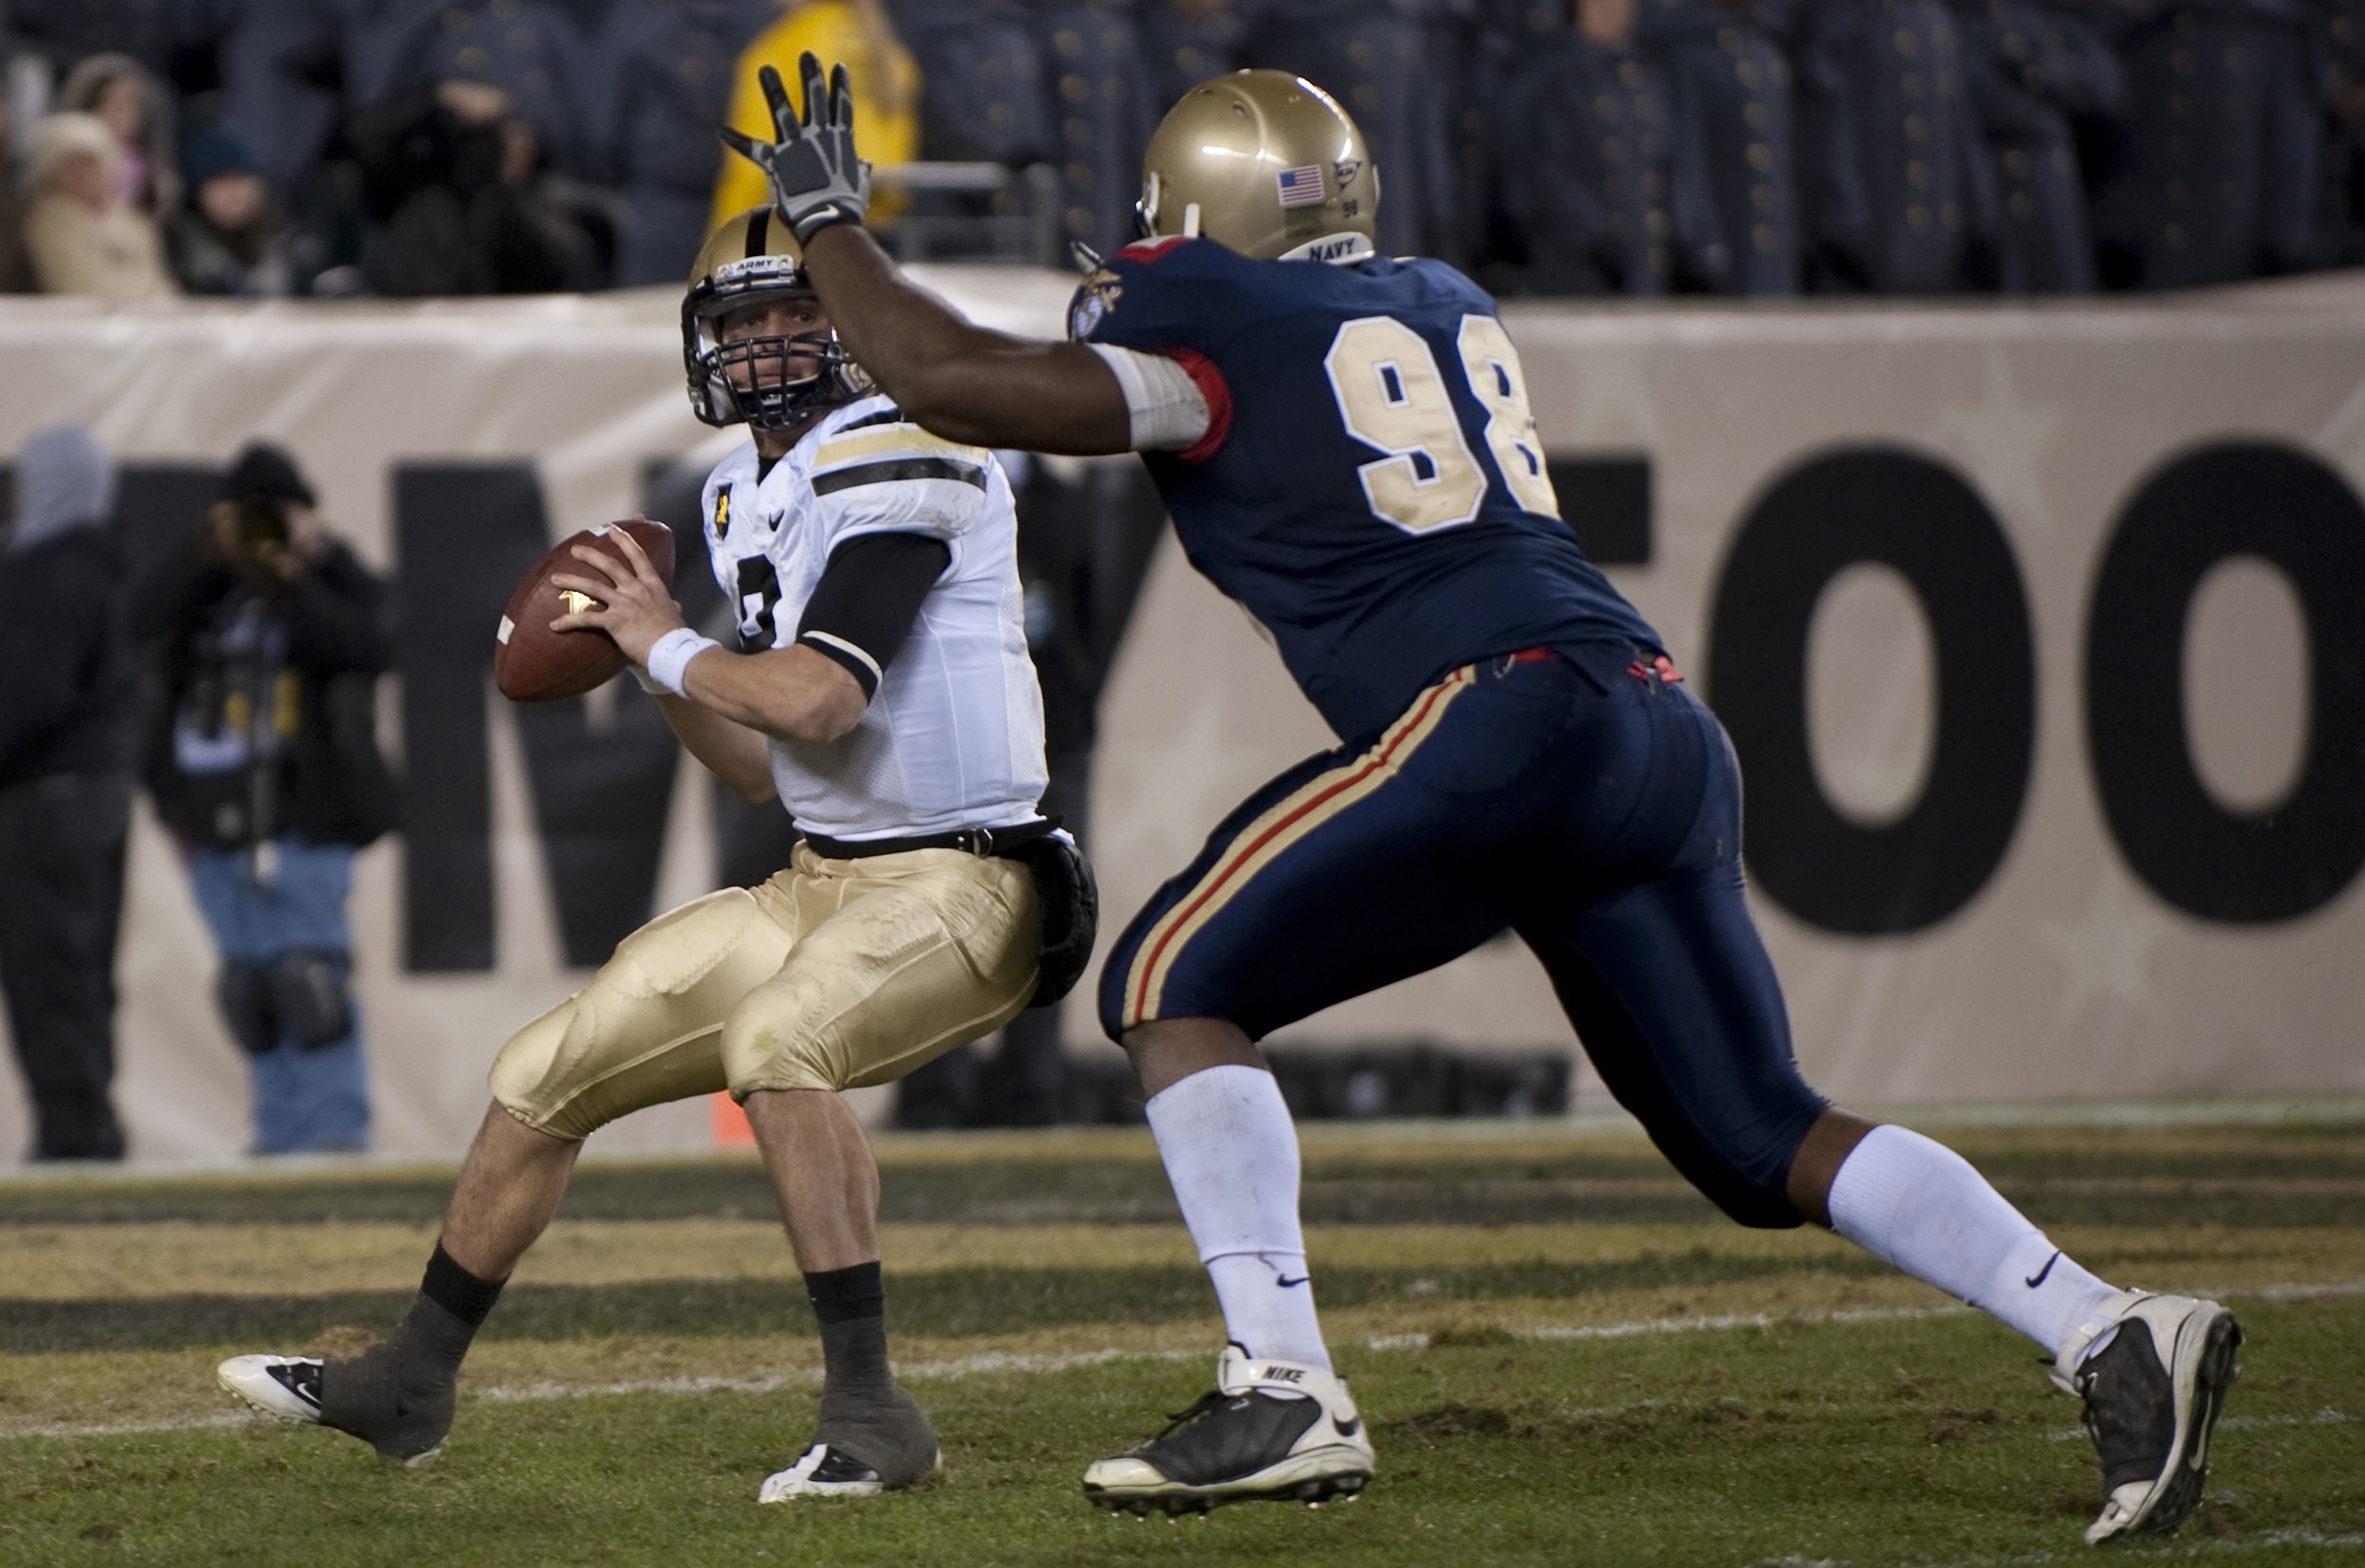
grass, sport, play, action, soccer, playing, football, stadium, player, competition, american, american football, sports, ball, defense, throwing, receiver, tackle, passing, football player, gridiron, ball game, quarterback, team sport, canadian football, gridiron football, play caller, pass rusher